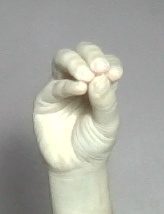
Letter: ha